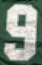
Number: 9